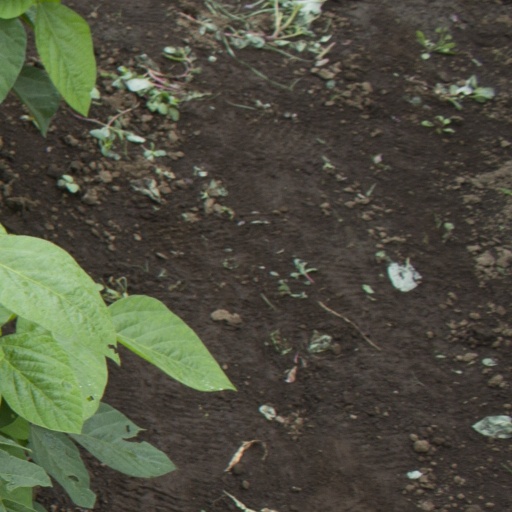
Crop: soybean